Dougan

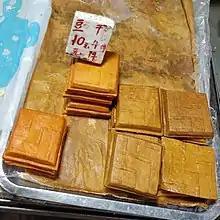
Dougan

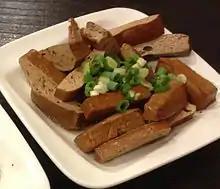
Dougan served at a restaurant in Taipei

Dougan is a very firm variety of tofu popular in Chinese cuisine. It differs from regular tofu in that it is firm whereas tofu is soft. It is made from soybeans with added calcium sulfate, and sometimes flavored with salt, soy sauce, and spices such as cinnamon, star anise, and licorice.